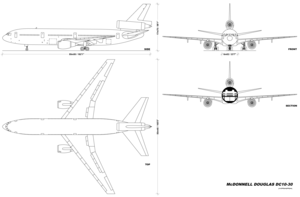
Planche de géométrie descriptive pour le DC10-30. Côté, dessus, face, coupe.
Le McDonnell Douglas DC-10 est un avion tri-réacteur long-courrier du constructeur aéronautique américain McDonnell Douglas.